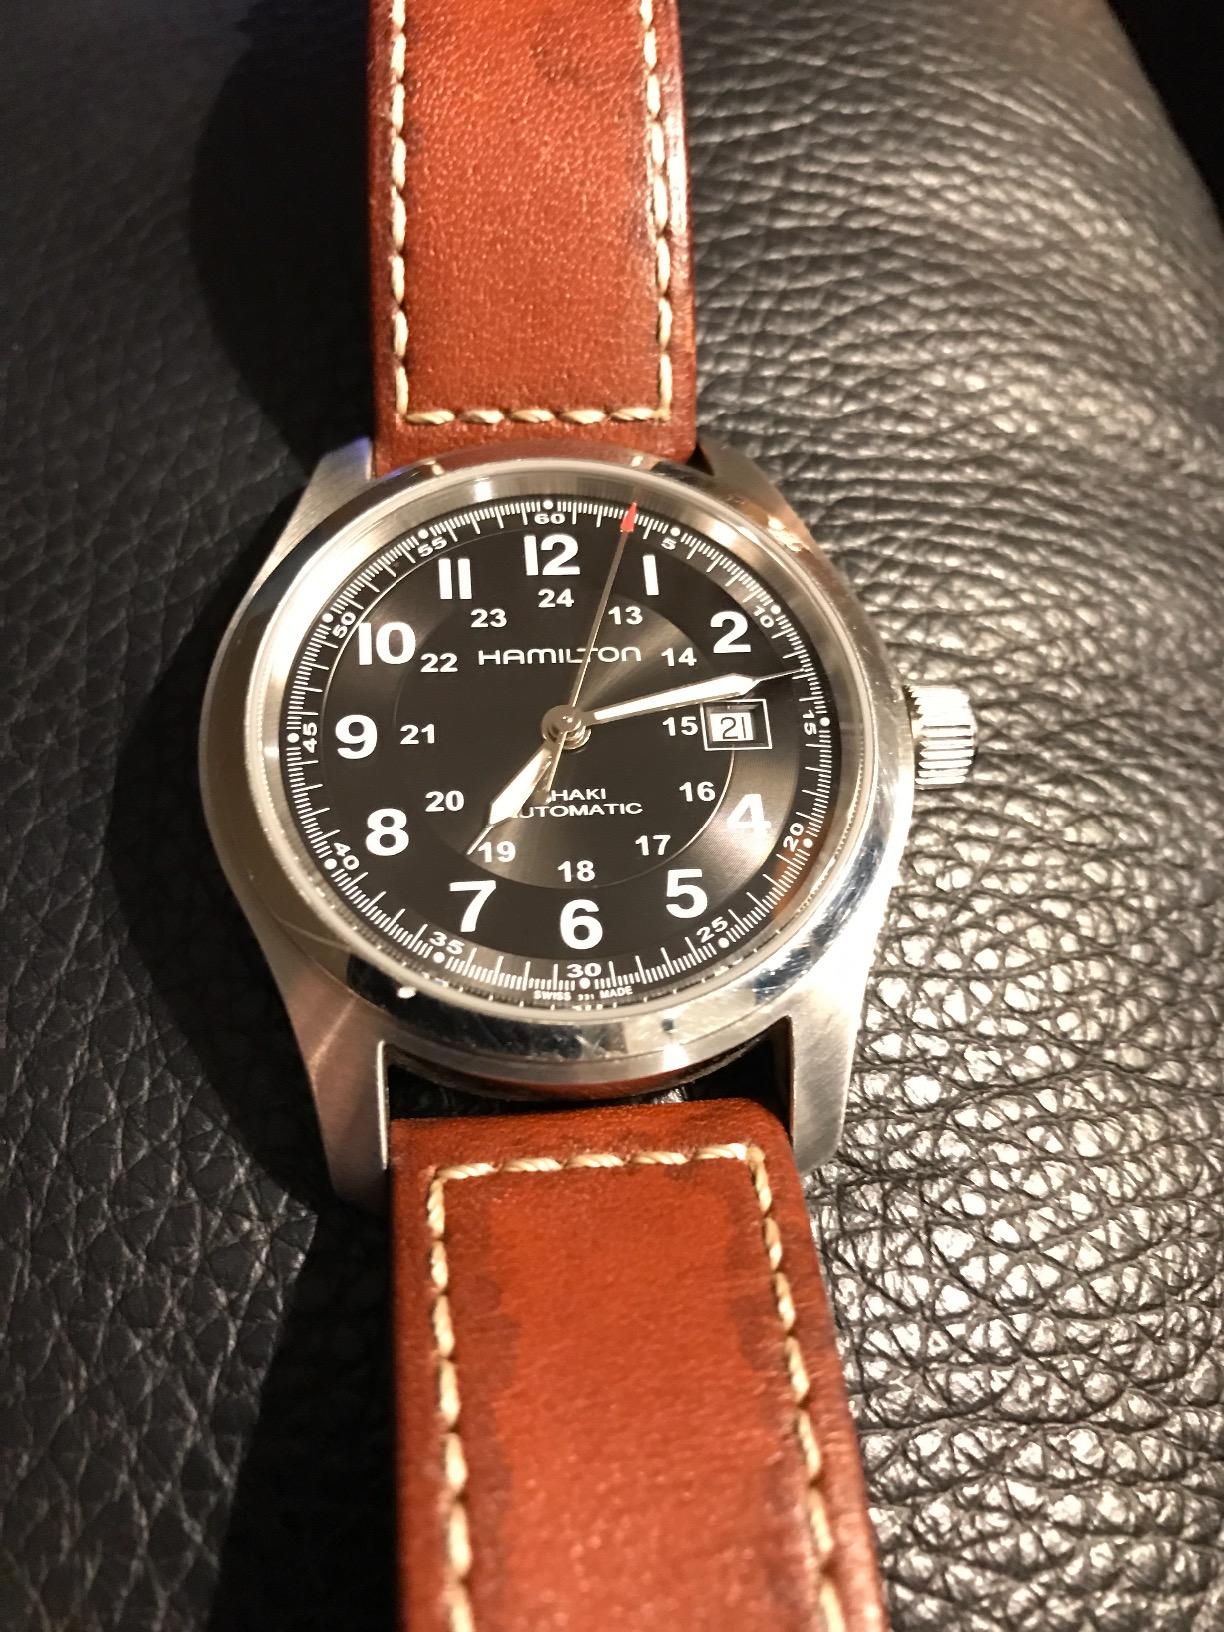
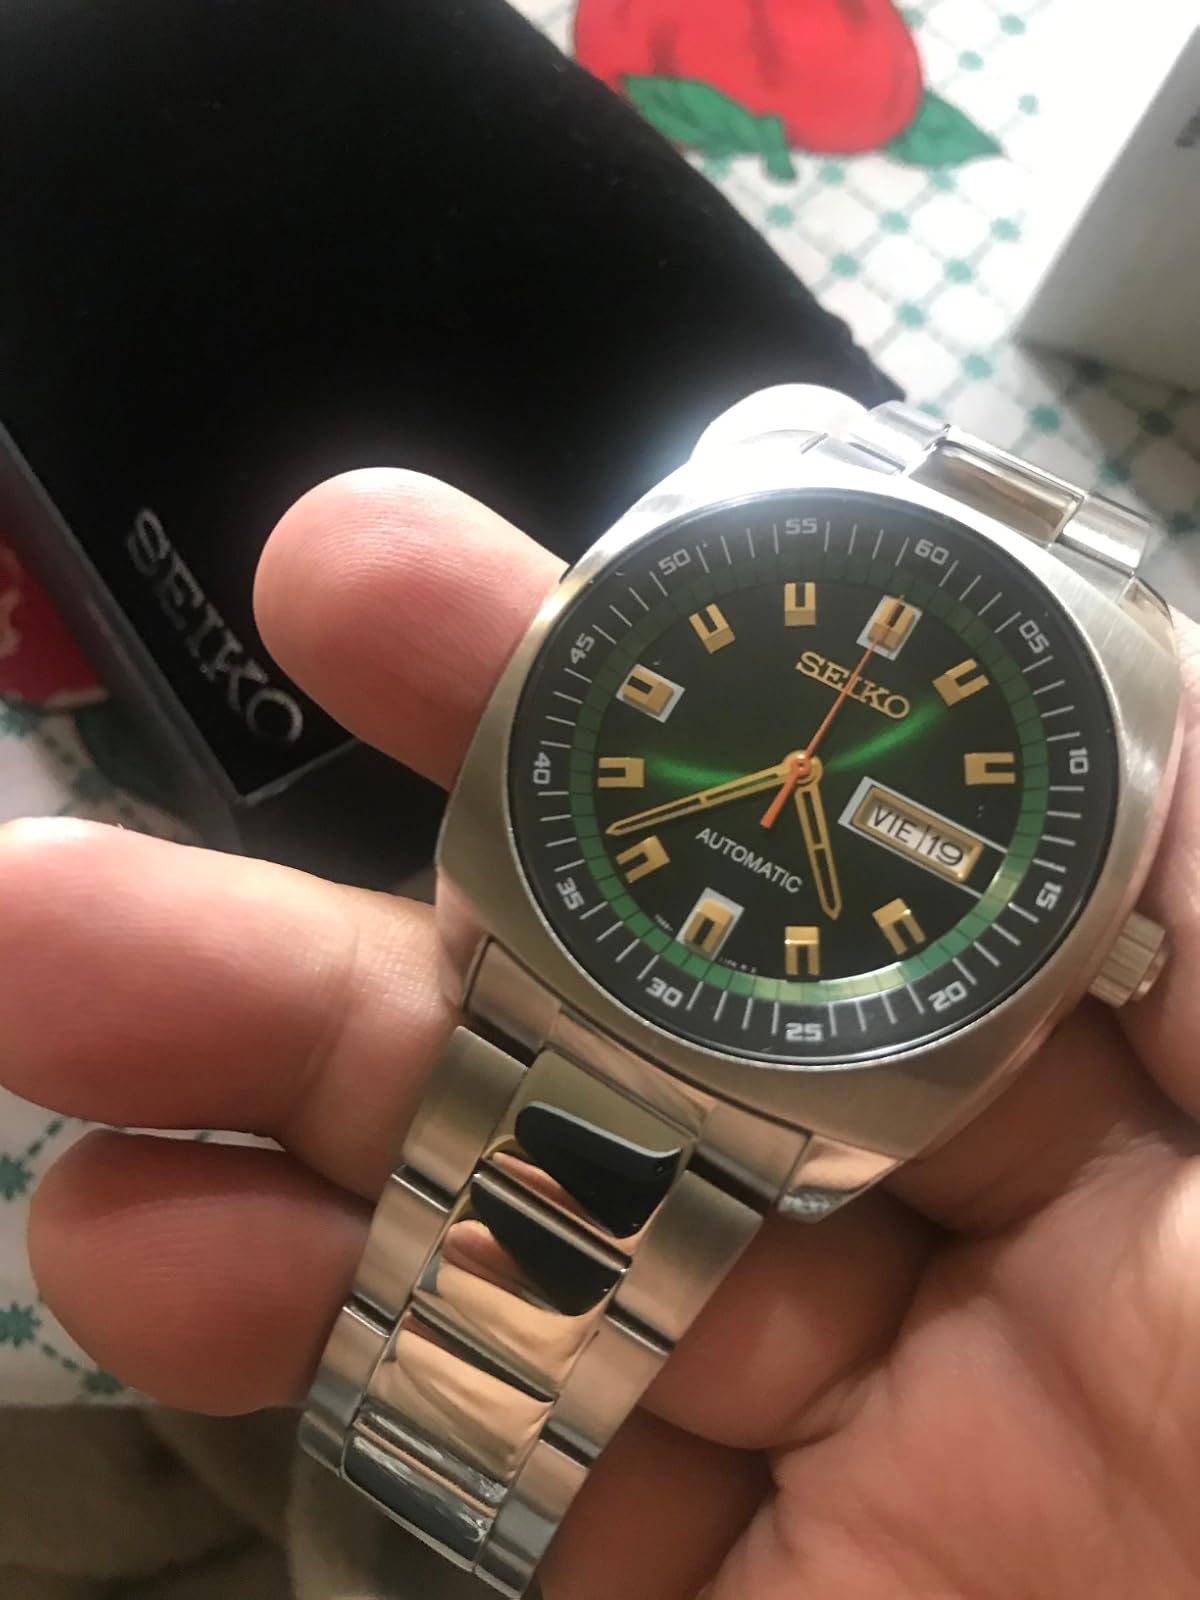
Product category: accessories_watch
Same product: no